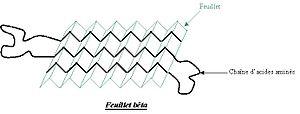
Schéma d'illustration pour la page sur les feuillets bêta. (auteur
Les feuillets β ou feuillets β plissés est la deuxième forme de structure secondaire régulière observée dans les protéines, avec une fréquence de présence plus faible que les hélices α. Les feuillets β sont constitués de brins bêta reliés latéralement par au moins deux ou trois liaisons hydrogène entre des atomes du squelette carboné de la chaine polypeptidique pour former un plan plissé, généralement tordu. Un brin β est une partie de la chaine polypeptidique formé en moyenne de trois à dix acides aminés dont la chaine carbonée principale est étendue. L'association de nombreux feuillets β est observée dans l'agrégation de protéines, dans de nombreuses maladies humaines, notamment les amyloses telles que la maladie d'Alzheimer.